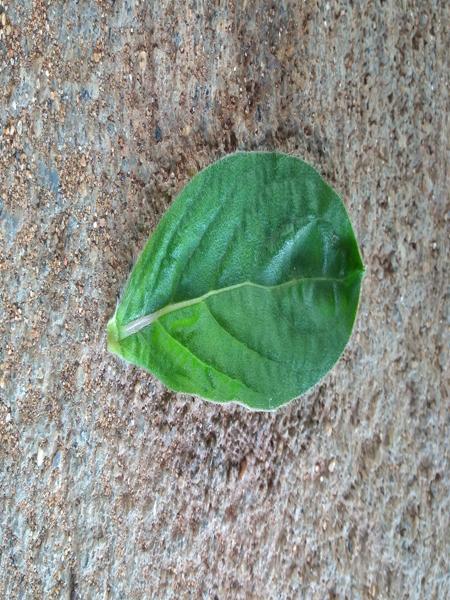
Plant: Globe Amarnath